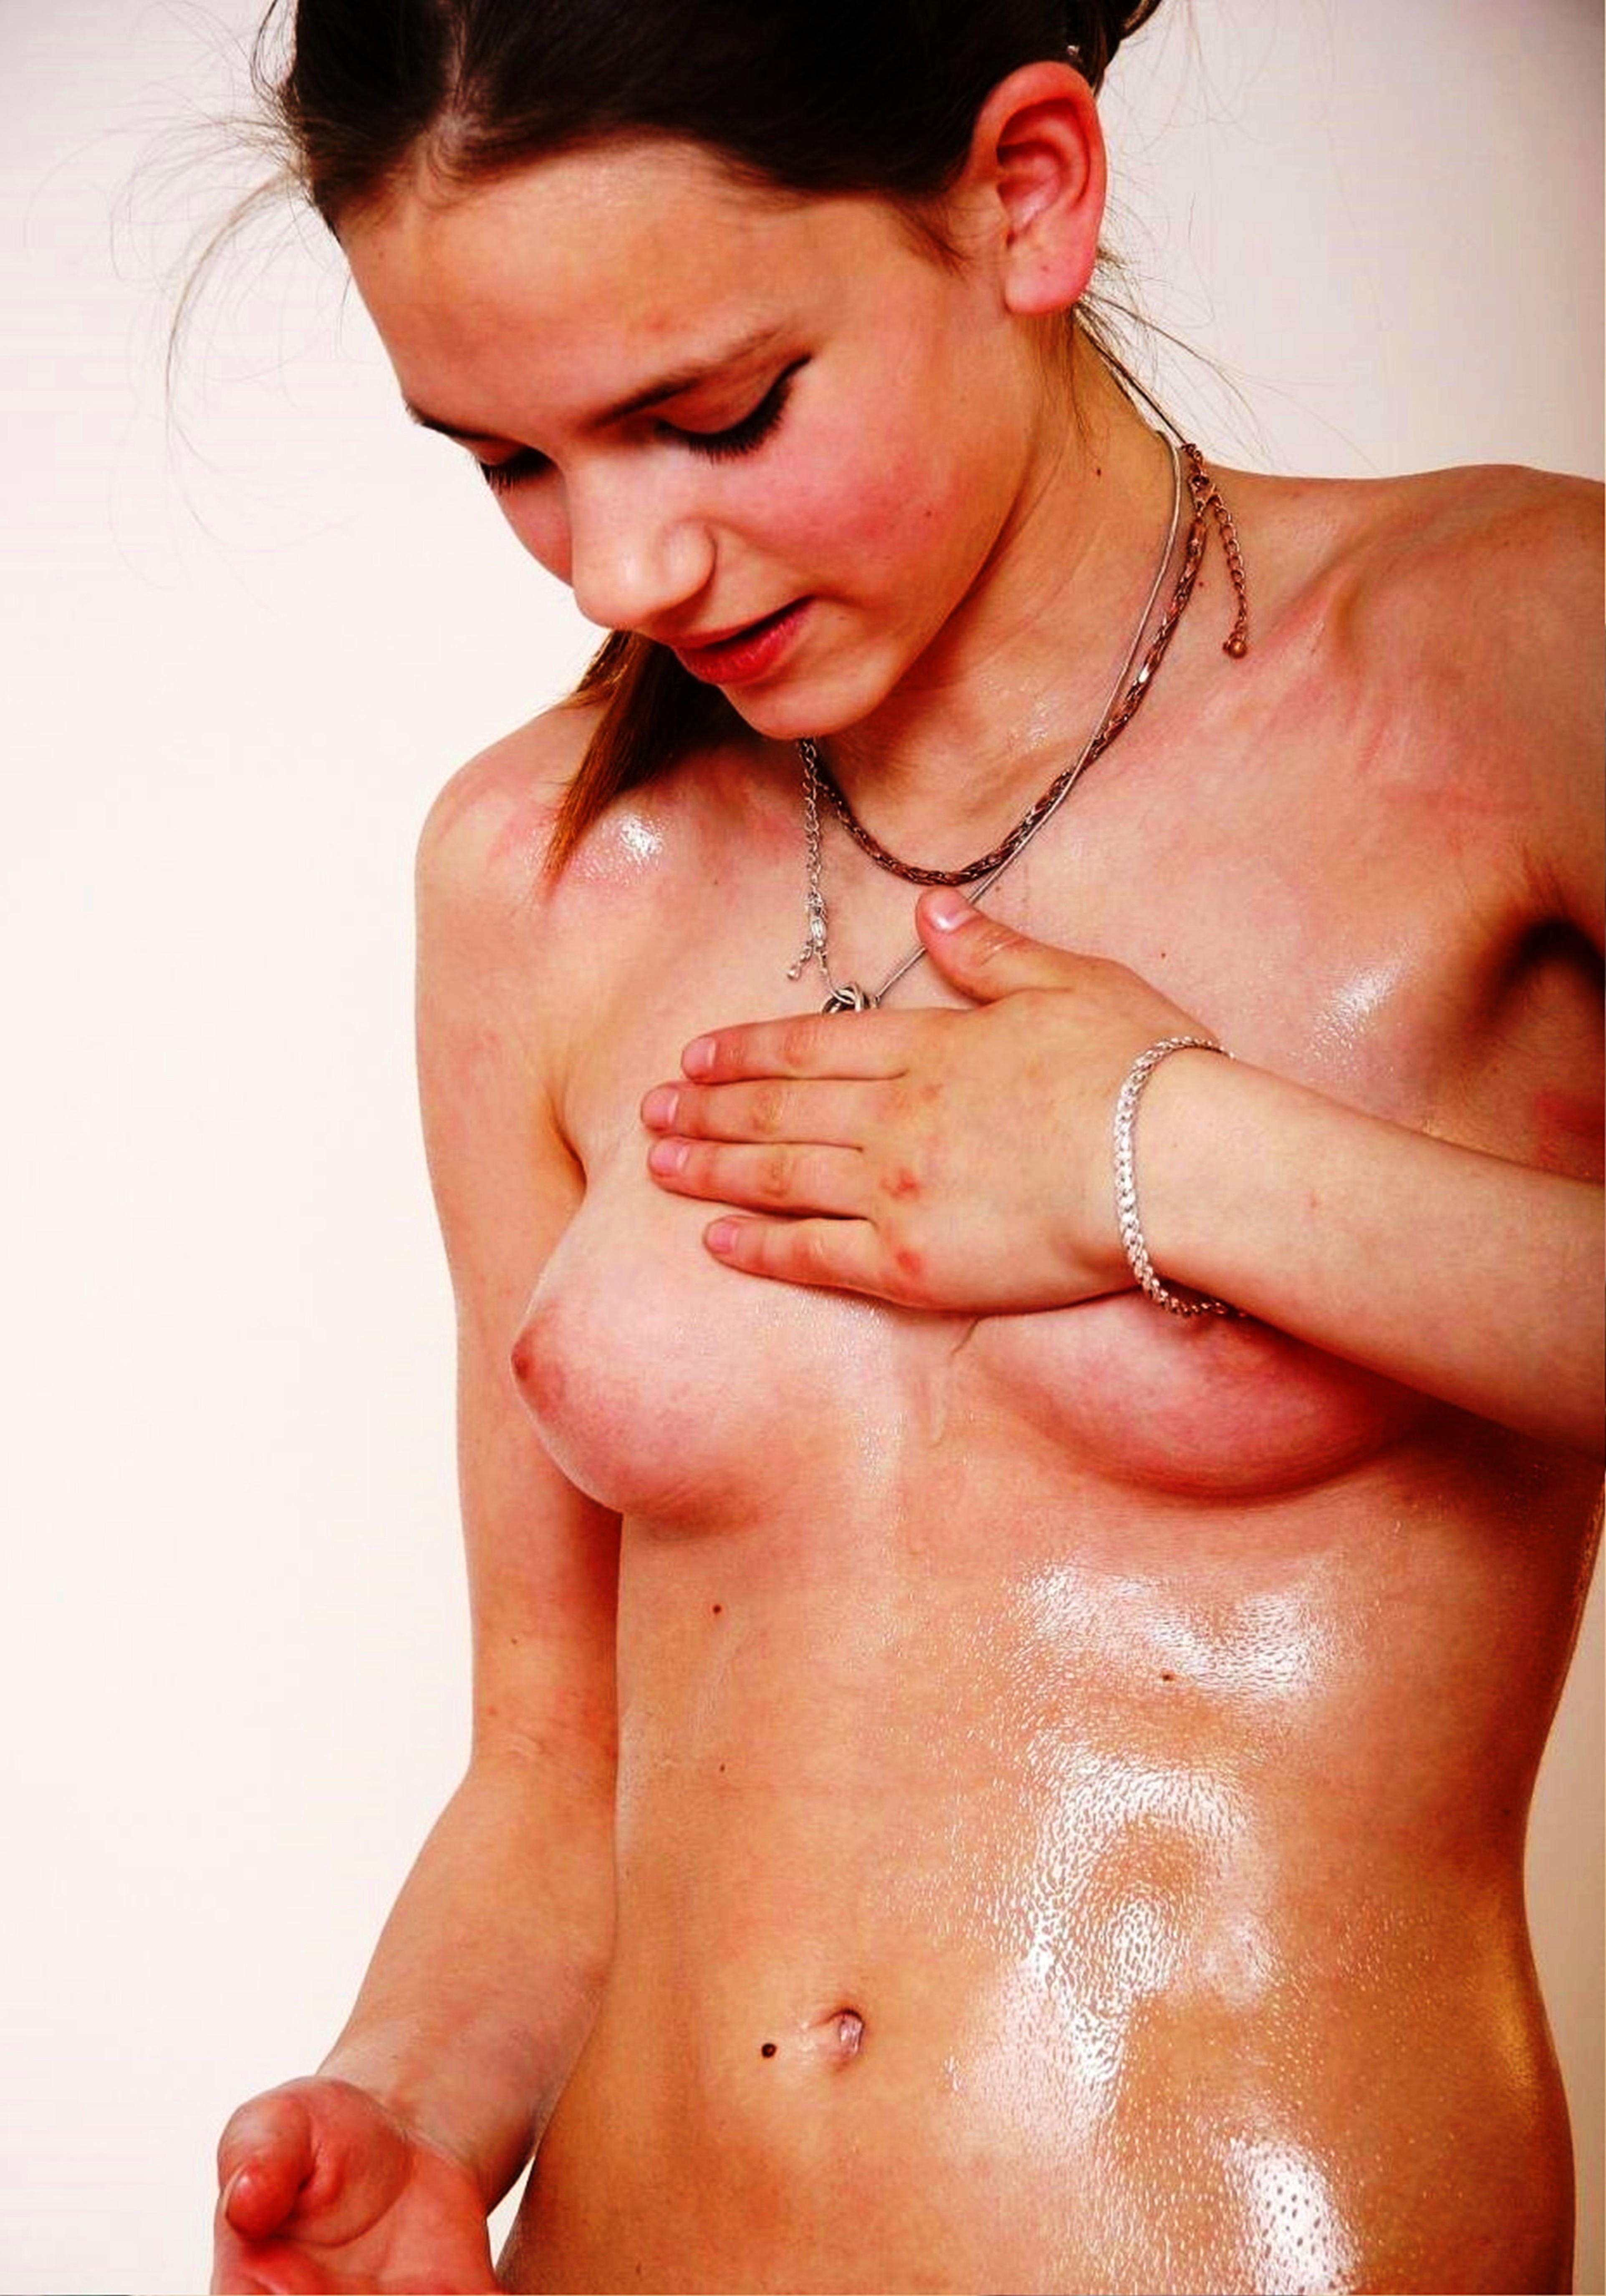
people, girl, woman, hair, cute, sexy, beauty, arm, temporary tattoos, eye, lip, cool, hand, long hair, photo, brown hair, neck, photo shoot, hair coloring, eyelash, play, paint, makeup, artist, color, art, fashion, nudity, cleansing, bath, joint, skin, chin, stomach, shoulder, eyebrow, muscle, human body, jaw, waist, chest, thigh, flash photography, trunk, abdomen, black hair, undergarment, navel, necklace, Barechested, sunglasses, jewellery, human leg, elbow, art model, close up, throat, lingerie, wrist, bathing, briefs, flesh, underpants, peach, fashion accessory, nail, fashion model, child, fur, model